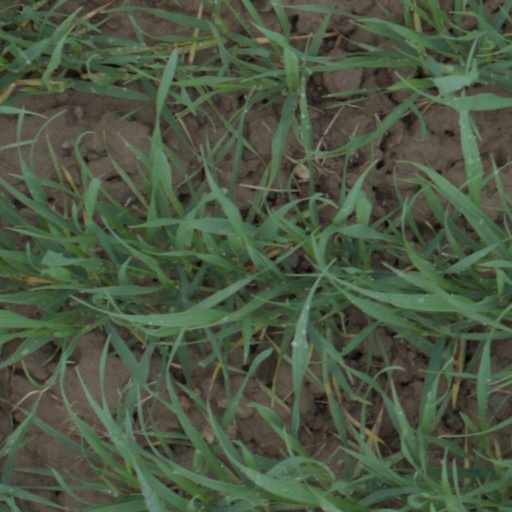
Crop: wheat